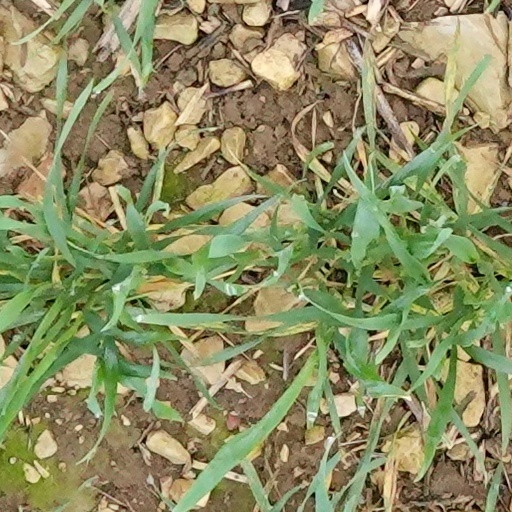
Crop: wheat